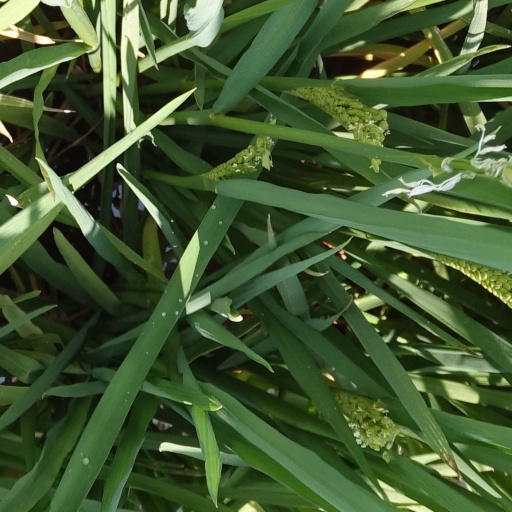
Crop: rice